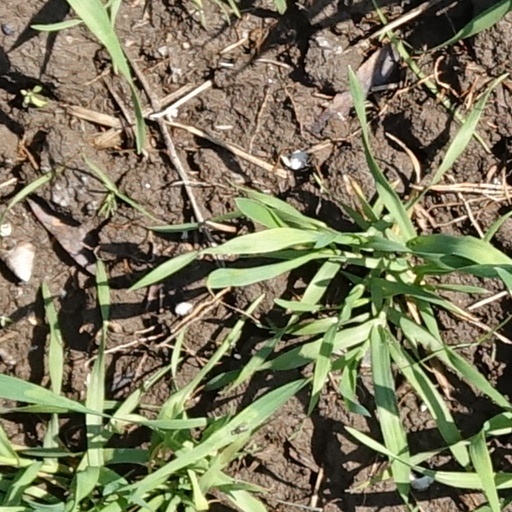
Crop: wheat